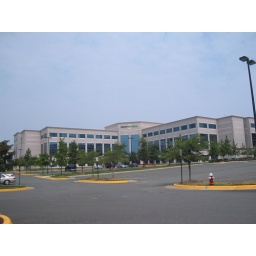
Network Solutions office in Herndon, VA building view.